Proxy (climate)

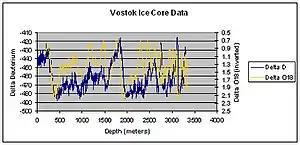
δ18O and δD for Vostok, Antarctica ice core.

The ratio between the O and O water molecule isotopologues in an ice core helps determine past temperatures and snow accumulations. The heavier isotope (O) condenses more readily as temperatures decrease and falls more easily as precipitation, while the lighter isotope (O) needs colder conditions to precipitate. The farther north one needs to go to find elevated levels of the O isotopologue, the warmer the period.